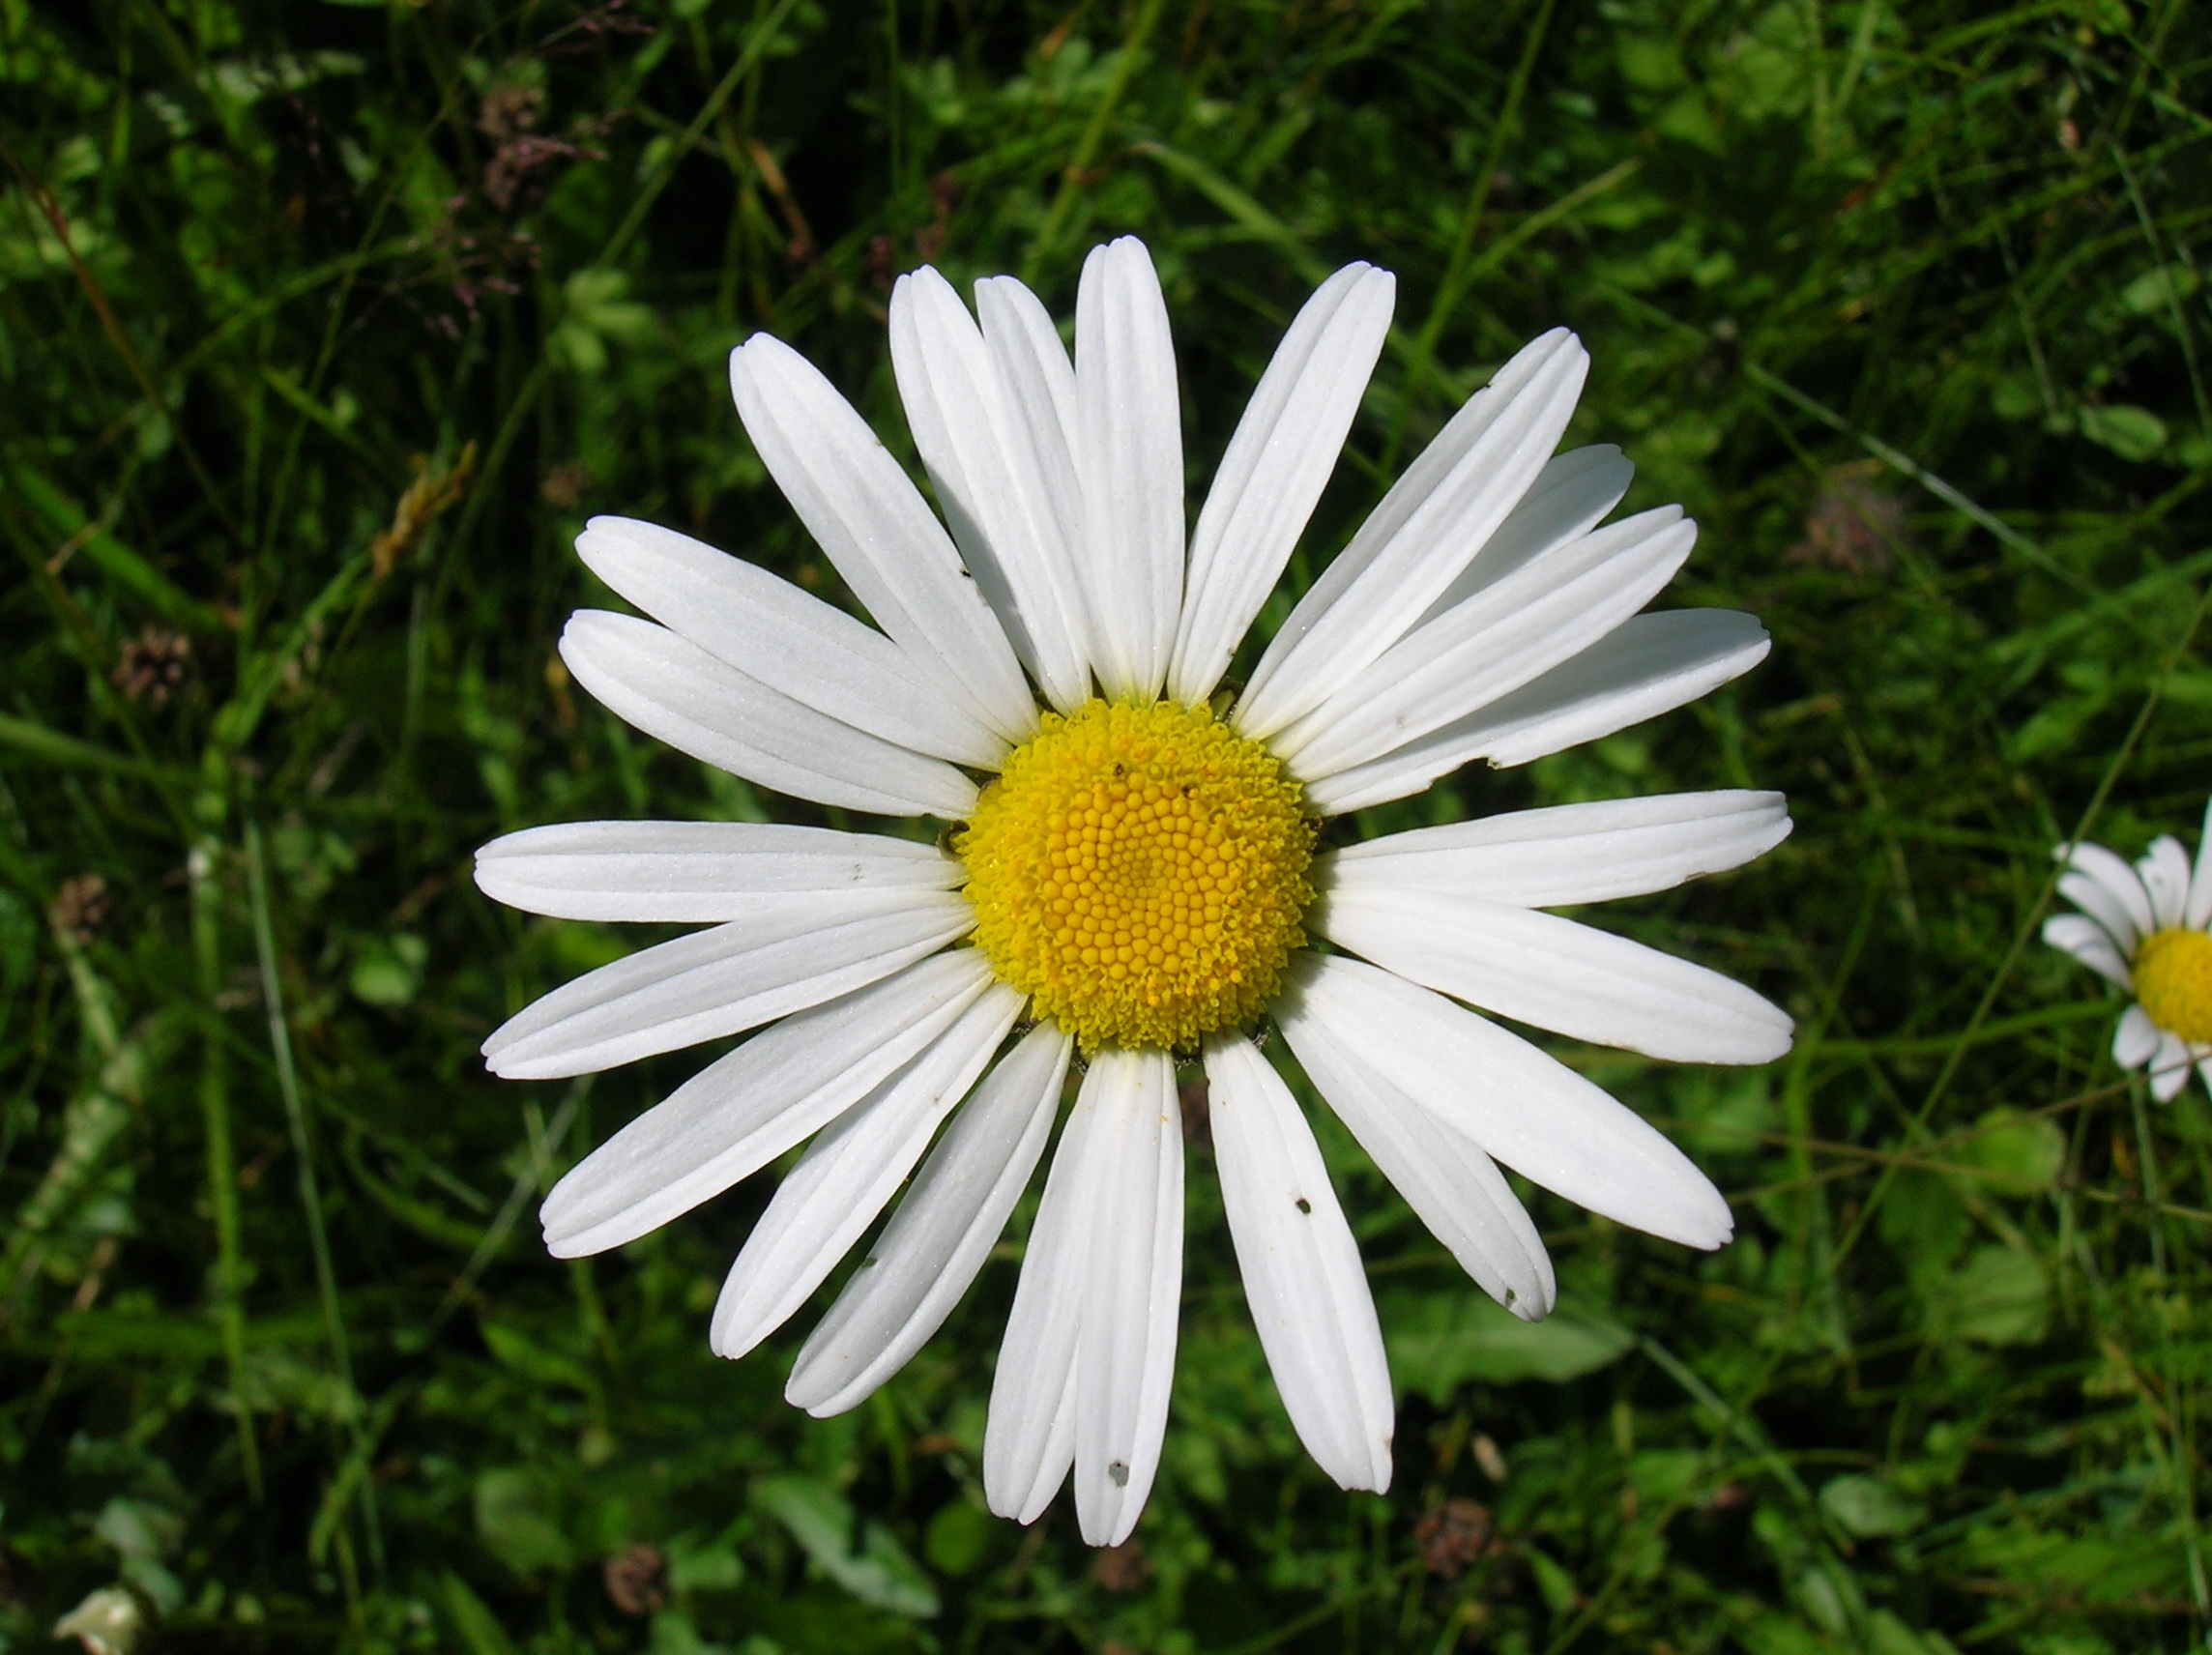
nature, grass, plant, meadow, flower, petal, daisy, herb, botany, flora, wildflower, flowers, marguerite, macro photography, flowering plant, daisy family, oxeye daisy, annual plant, land plant, chamaemelum nobile, marguerite daisy